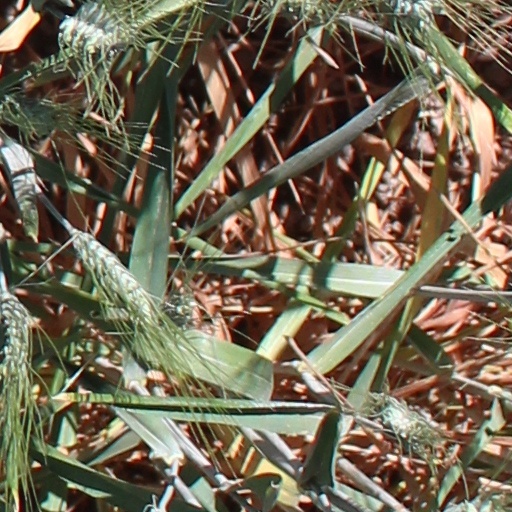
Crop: wheat